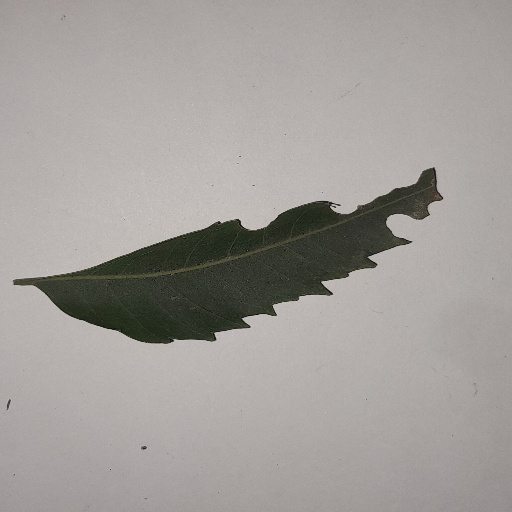
Species: Neem
Leaf condition: Shot Hole Leaf